Homestead strike

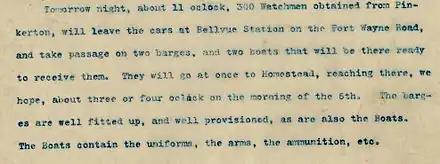
Sepia colored letter

Frick announced on April 30, 1892, that he would bargain for 29 more days. If no contract was reached, Carnegie Steel would cease to recognize the union. Carnegie formally approved Frick's tactics on May 4. Then Frick offered a slightly better wage scale and advised the superintendent to tell the workers, "We do not care whether a man belongs to a union or not, nor do we wish to interfere. He may belong to as many unions or organizations as he chooses, but we think our employees at Homestead Steel Works would fare much better working under the system in vogue at Edgar Thomson and Duquesne."